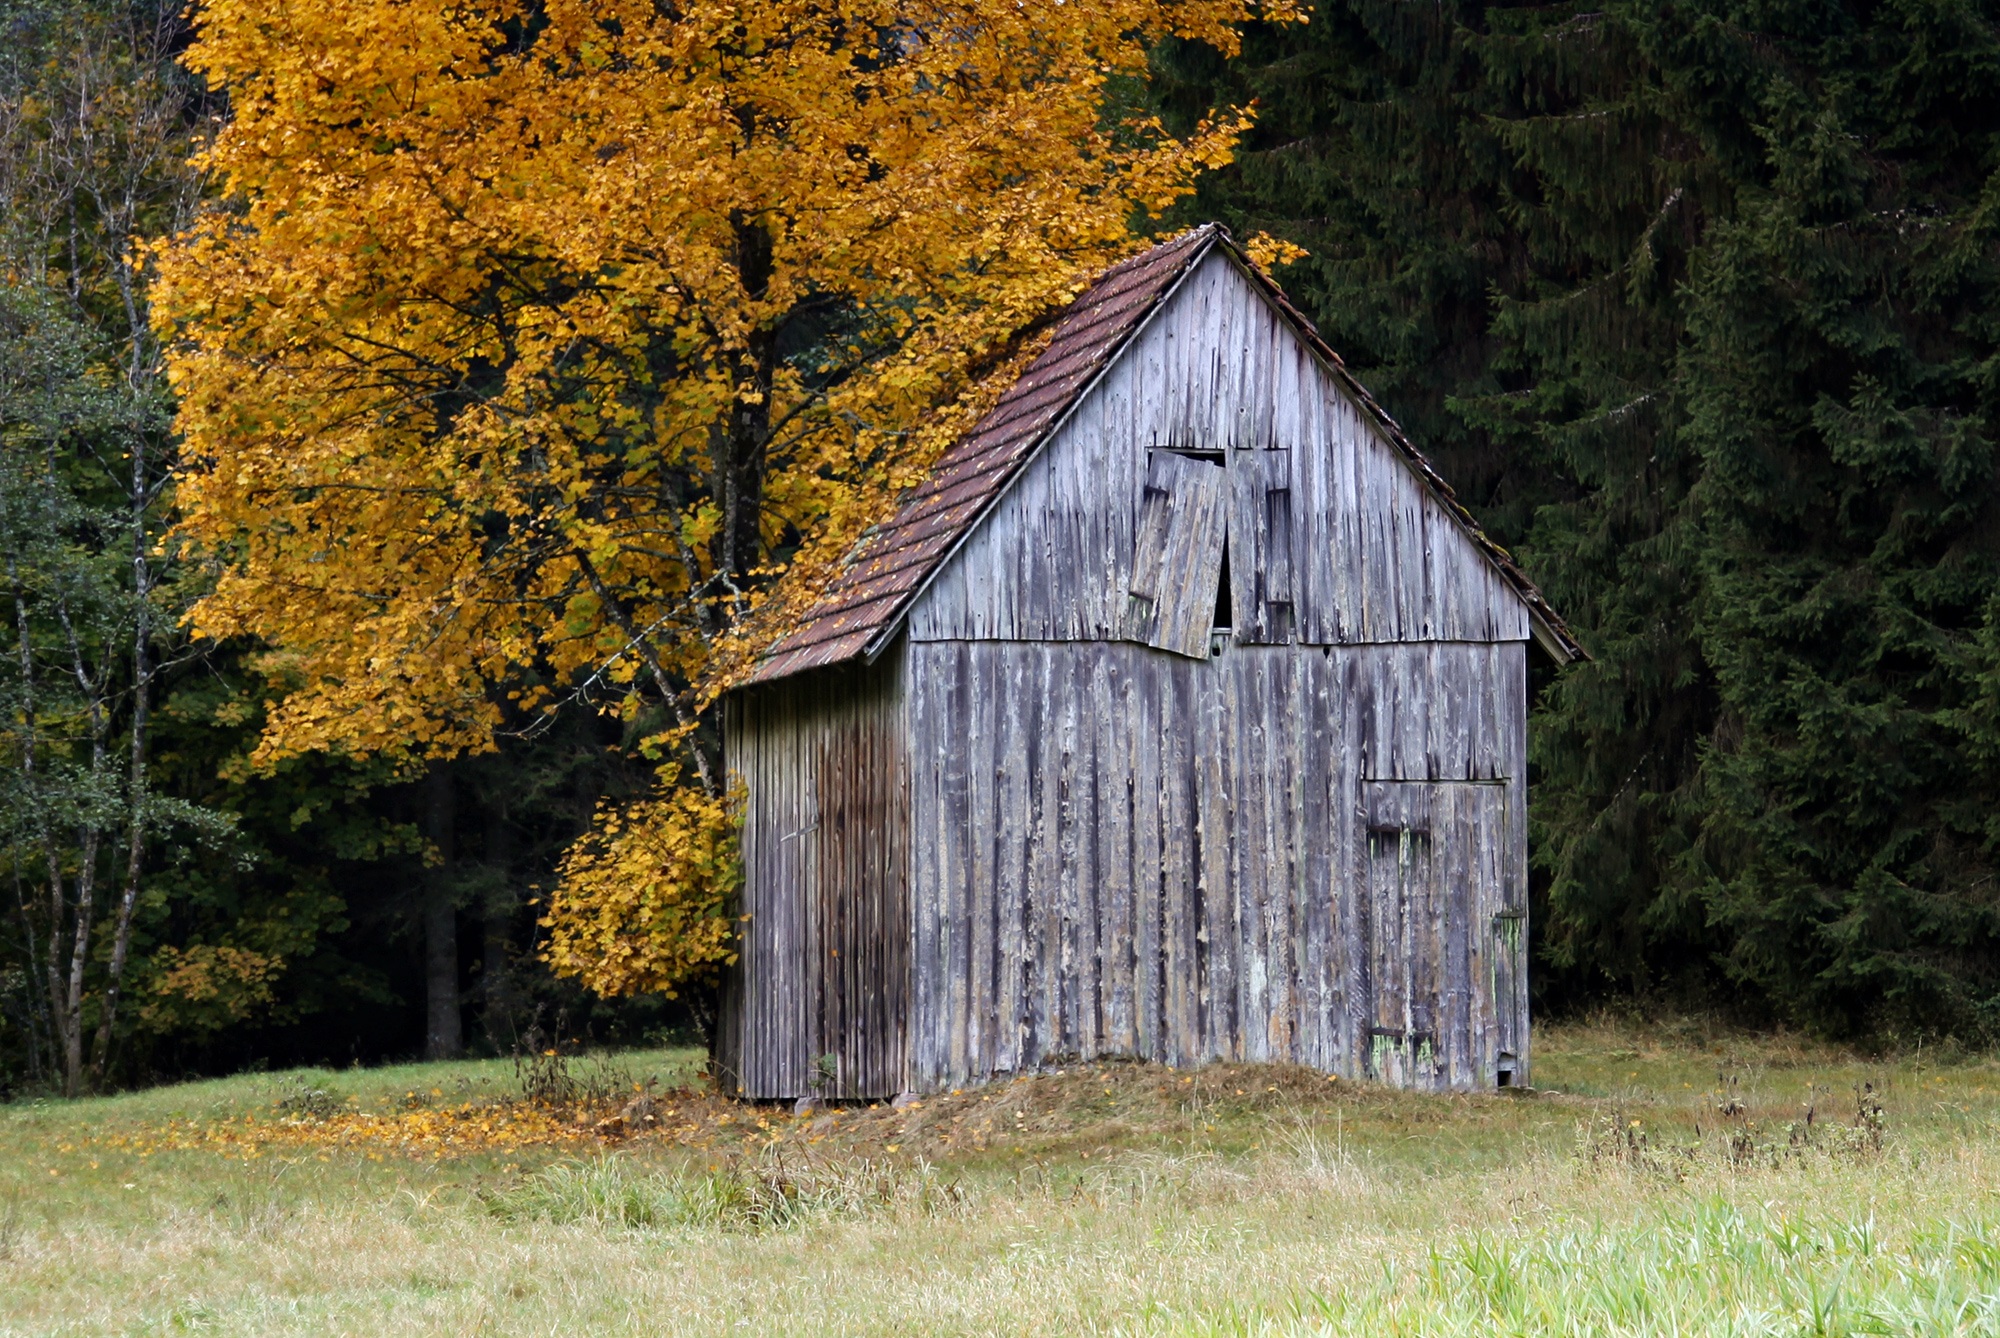
landscape, tree, nature, grass, plant, sky, wood, meadow, house, leaf, barn, home, shed, hut, shack, cottage, autumn, leaves, farmhouse, outhouse, woodland, log cabin, rural area, biome, schopf, outdoor structure